Kenneth G. T. Webster

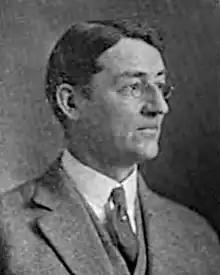

Kenneth Grant Tremayne Webster (1871–1942) was a Canadian-born American literary scholar.